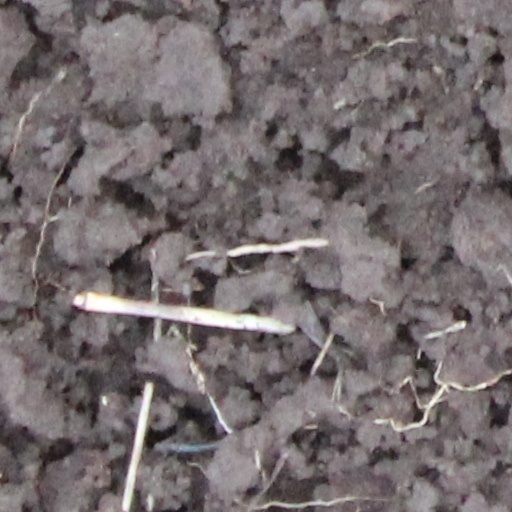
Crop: wheat